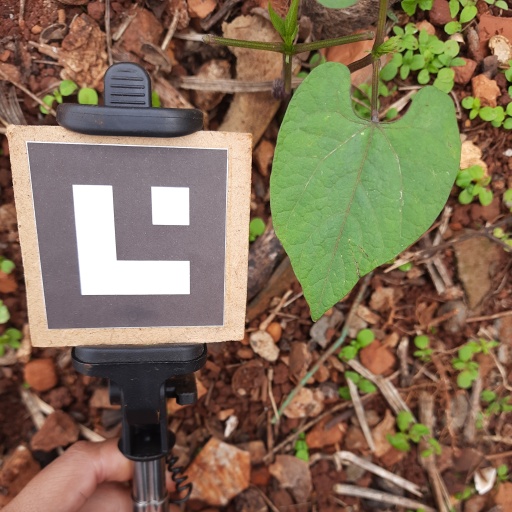
Observations: flat surface, no eating holes, under shade